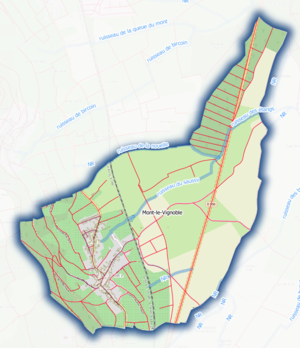
territoire de la ville de Mont-le-Vignoble, routes, chemin de fer, hydrographie, zones d'habitat (Fond openstreet Map et réalisation sous Qgis)
Mont-le-Vignoble est une commune française située dans le département de Meurthe-et-Moselle en région Grand Est.